King Arthur

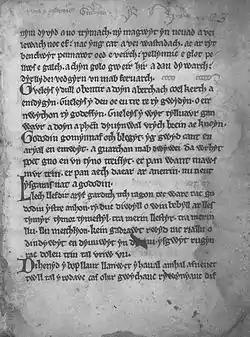

That Arthur never died but is awaiting his return in some remote spot, often sleeping, is a central motif connected to the Arthurian legends. Before the twelfth century there are, as in the "Englynion y Beddau", references to the absence of a grave for Arthur suggesting that he was considered immortal and not dead, but in this poem there is no indication that he was expected to return. From the early twelfth century onwards several sources report a popular belief in the return of King Arthur, although most often critically and mockingly presented. His future return is first mentioned by William of Malmesbury in 1125: "But Arthur's grave is nowhere seen, whence antiquity of fables still claims that he will return." The "Miracles of St. Mary of Laon" ("De miraculis sanctae Mariae Laudunensis"), written by a French cleric and chronicler named Hériman of Tournai about 1145, but referring to events occurring in 1113, mentions the Breton and Cornish belief that Arthur still lived.